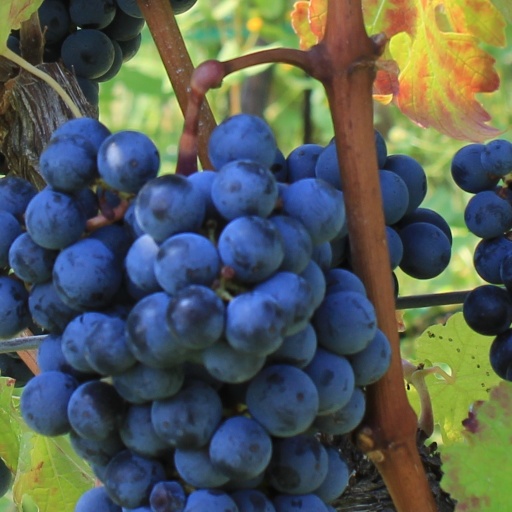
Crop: grape